24-hour analog dial

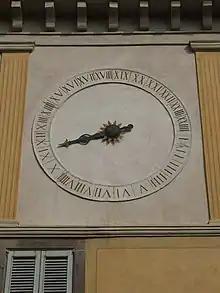
Tower clock in Martinengo, province of Bergamo, Lombardy. The 24th hour on the right side of the dial is typical for the old Italian time system of 24 hours counted from dusk.

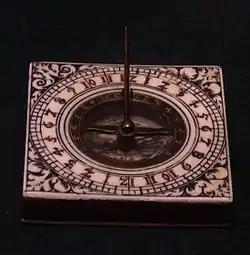
A sundial showing all 24 hours; impractical but symmetrical

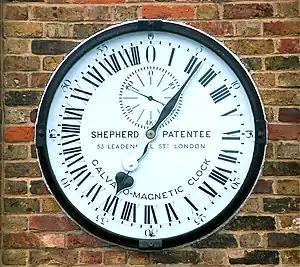
Shepherd Gate clock outside the Royal Observatory, Greenwich

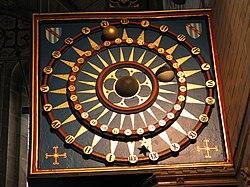
The clock at Ottery St Mary, England, showing nearly noon, using the 12-hour time system on a 24-hour analog dial

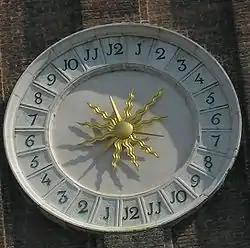
The 24-hour tower clock in Venice that uses double-XII system

Clocks and watches with a 24-hour analog dial have an hour hand that makes one complete revolution, 360°, in a day (24 hours per revolution). The more familiar 12-hour analog dial has an hour hand that makes two complete revolutions in a day (12 hours per revolution).